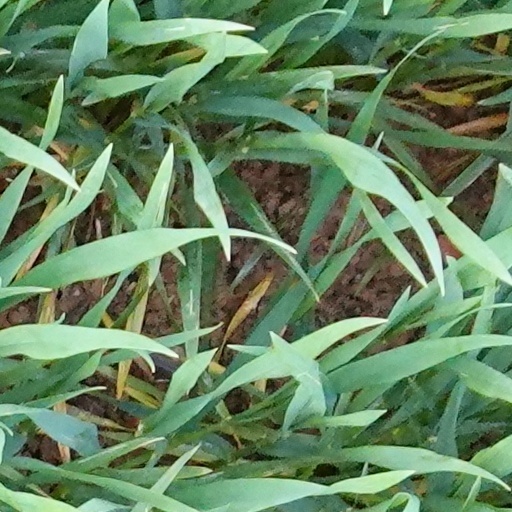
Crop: wheat